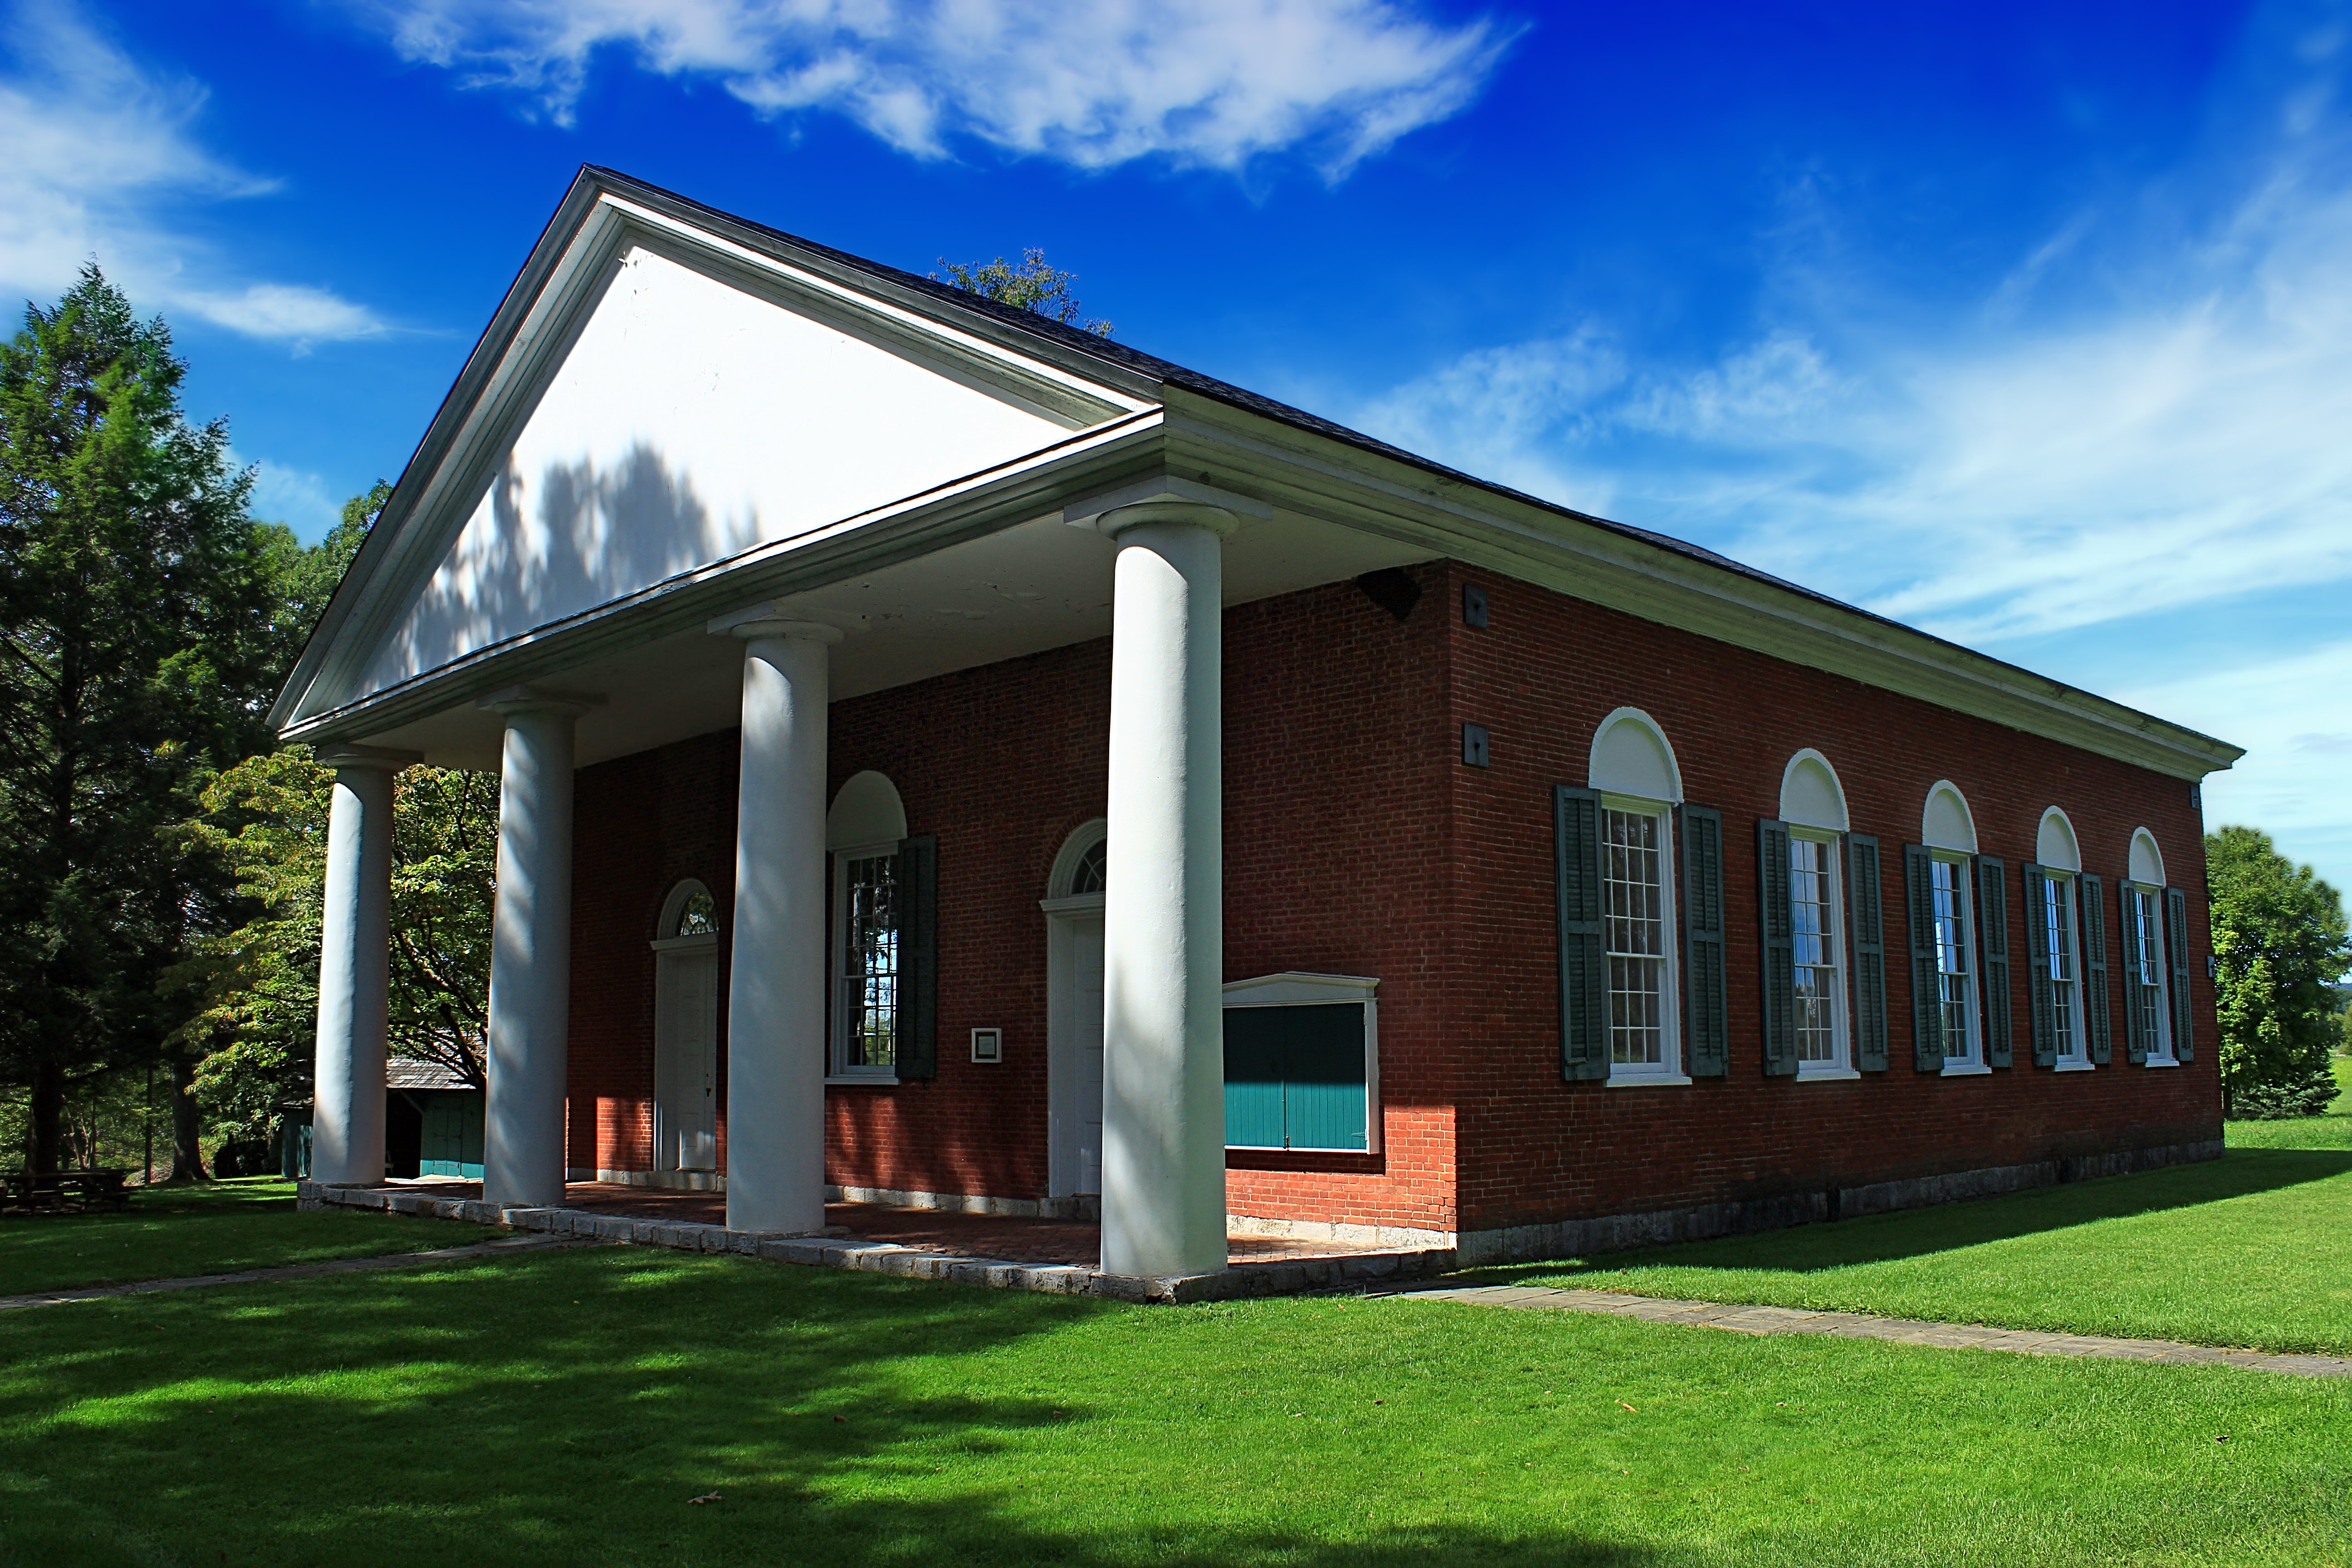
architecture, sky, villa, house, building, home, summer, cottage, facade, property, church, chapel, brick, creativecommons, clouds, farmhouse, pennsylvania, northumberlandcounty, delawaretownship, warriorrunchurch, estate, siding, real estate, residential area, warriorrunpresbyterianchurch